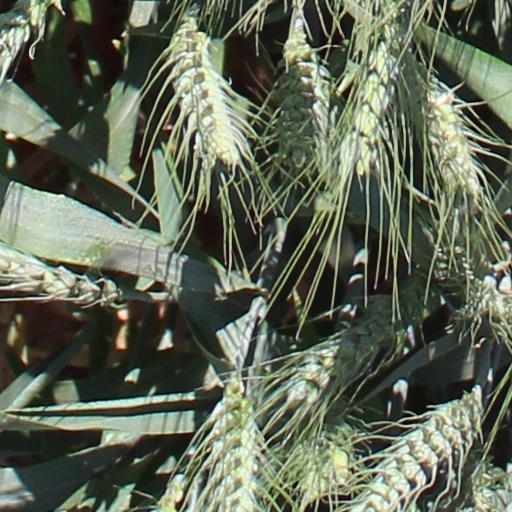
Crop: wheat